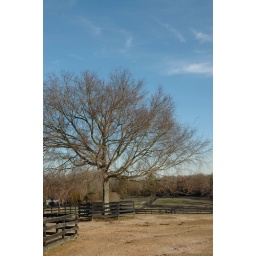
A tree grows in Jenny Craig pasture